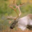
Label: deer